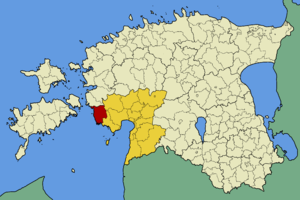
La commune de Varbla est une municipalité rurale estonienne du Pärnumaa qui s’étend sur 314 km². Sa population est de 853 habitants.